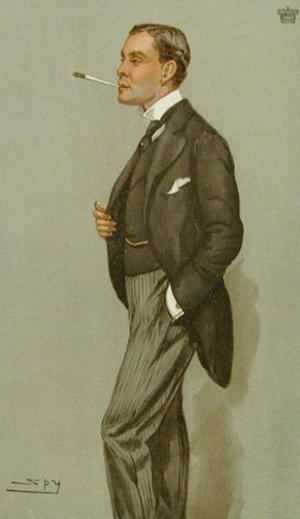
Ceci est une liste des sous-secrétaire d'État parlementaire est des sous-secrétaire d'État permanent du Bureau de l'Inde au cours de la période de la domination britannique entre 1866 et 1948, et pour la Birmanie de 1858 à 1948.
Albert Edward Philip Henry Yorke, 6ᵉ comte de Hardwicke, DL, titré vicomte Royston entre 1873 et 1897, est un diplomate britannique et un homme politique conservateur.